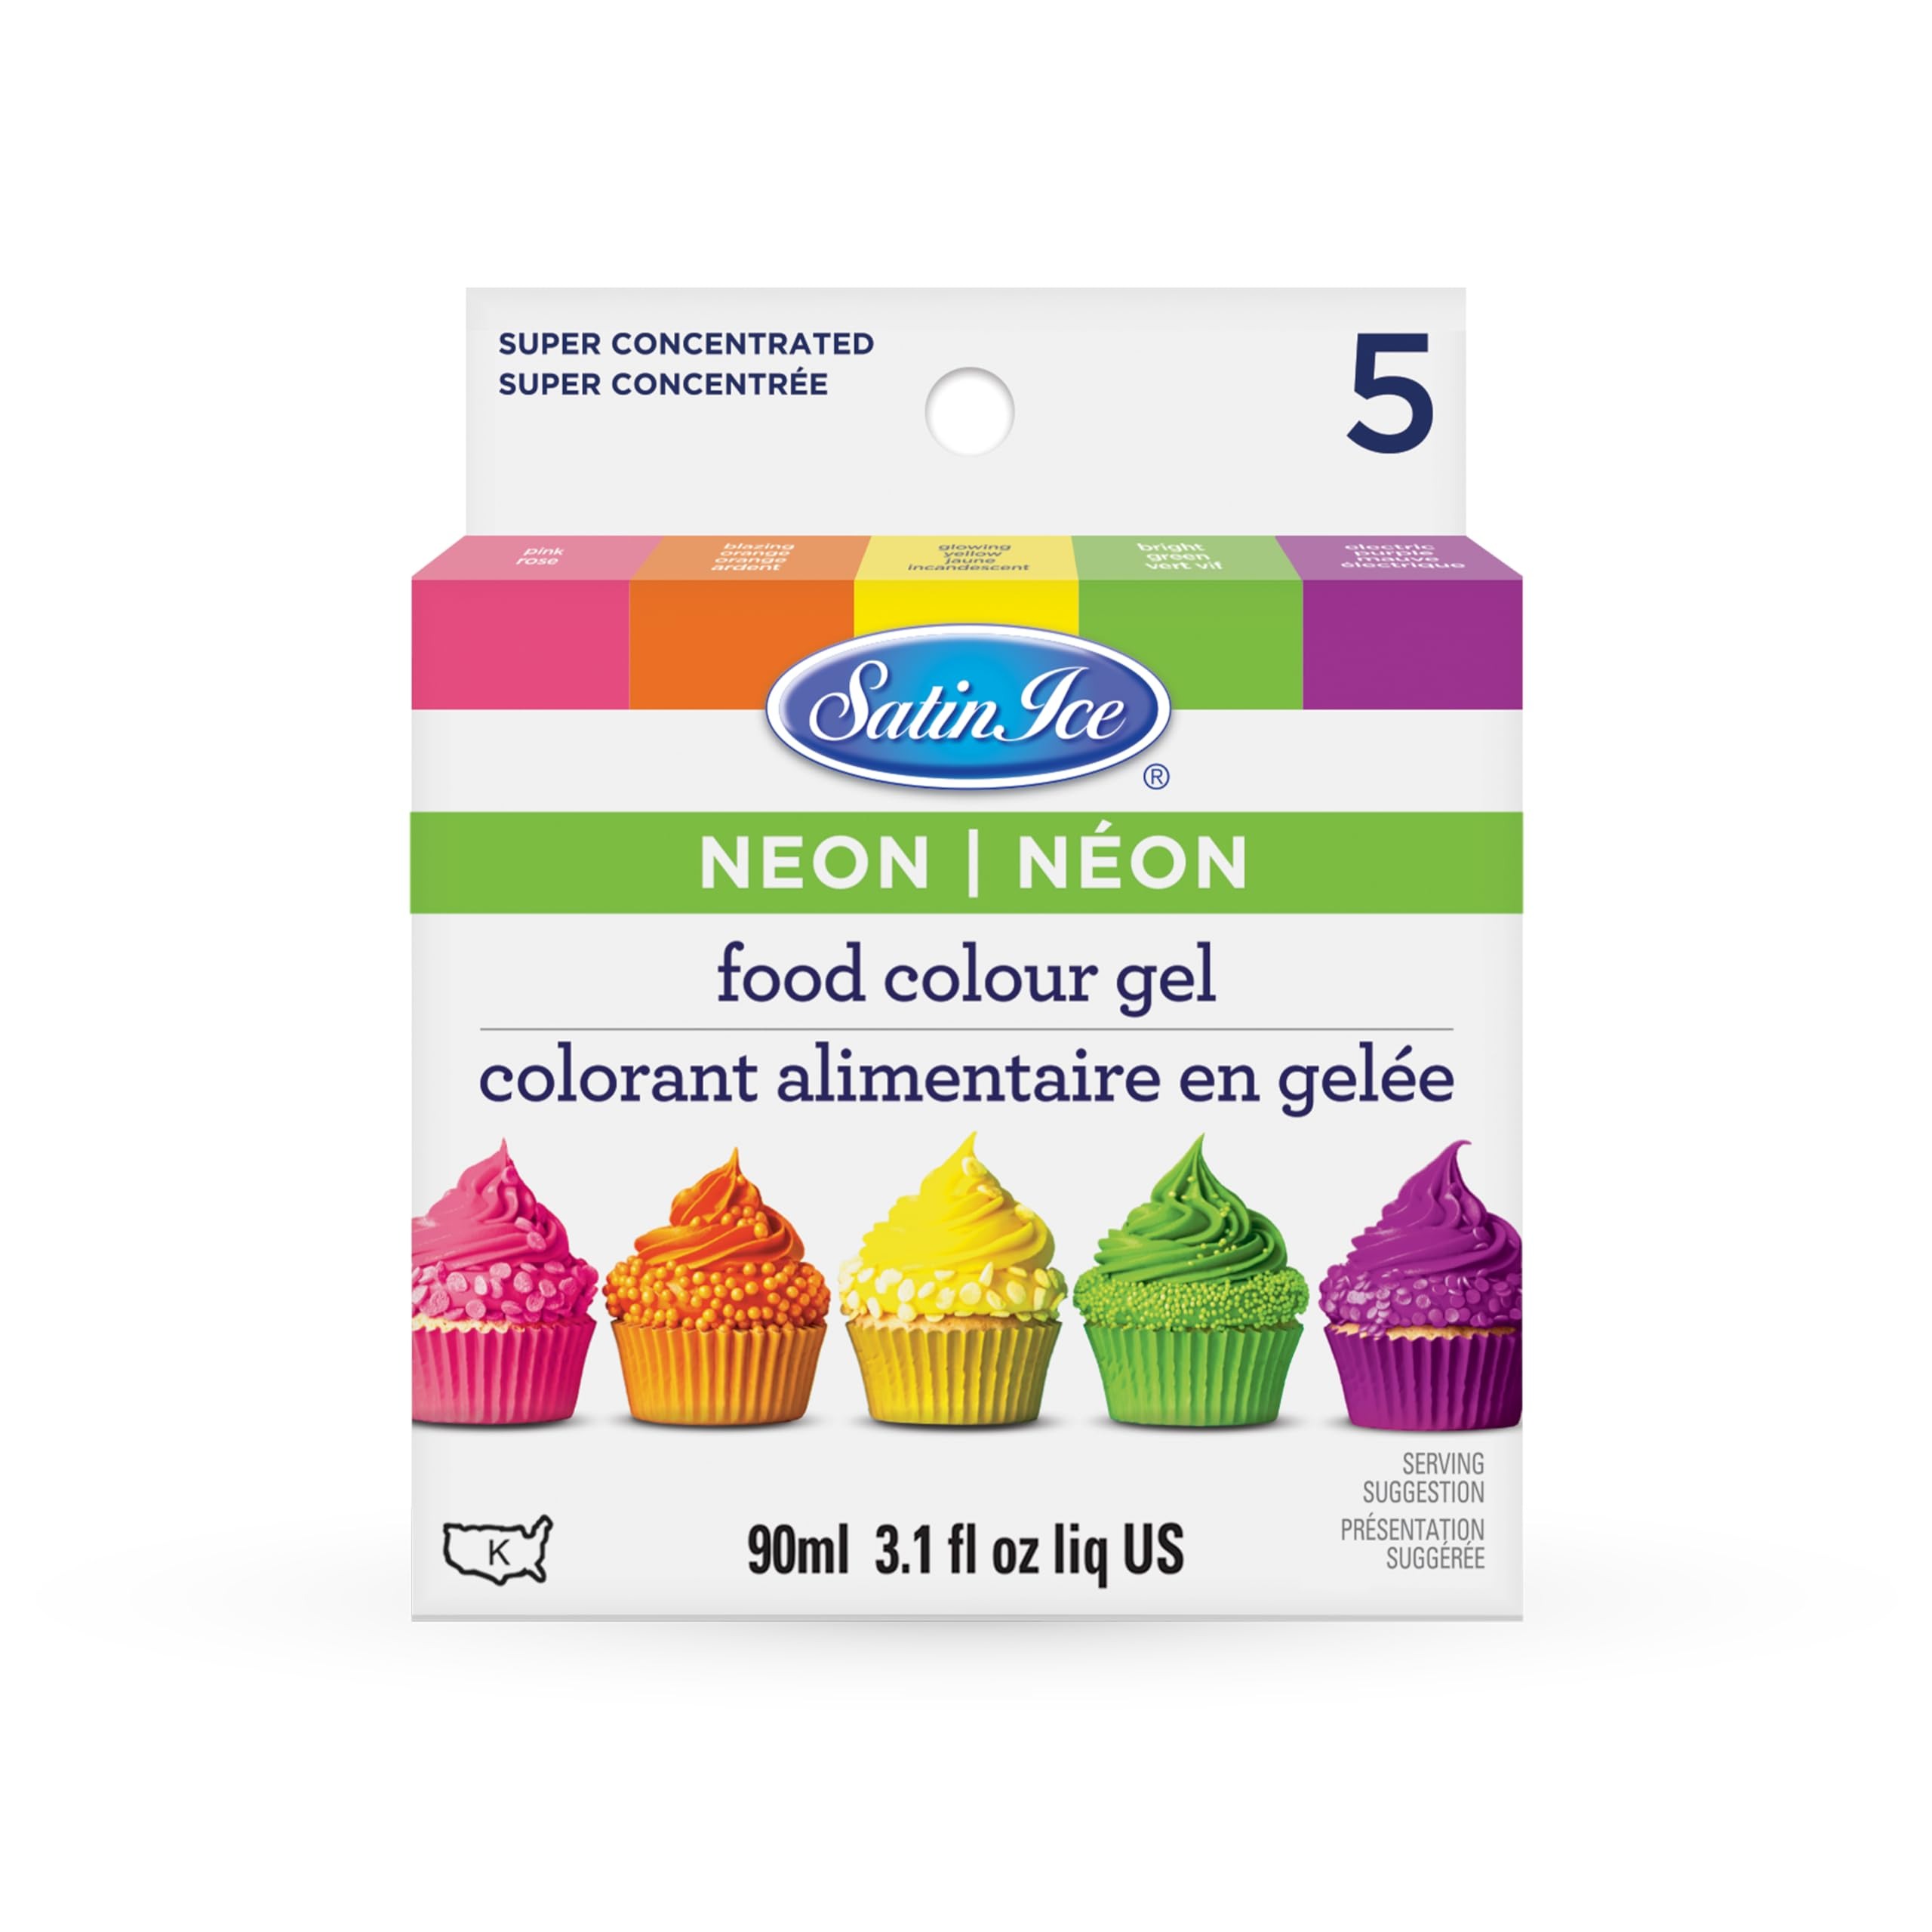
Item Name: Satin Ice Food Color Liquid Gel Kit, 3.1 fl oz, Neon, 5 Count
Bullet Point 1: HIGHLY CONCENTRATED FORMULA: Our gel-based food coloring requires only a small amount to achieve brilliant hues, making it more cost-effective compared to traditional liquid food colors. One bottle goes a long way!
Bullet Point 2: VIBRANT & CONSISTENT COLORS: Create stunning cakes, cookies, and pastries with our concentrated food coloring gel that delivers bold, vibrant colors in every drop. Perfect for both beginners and professional bakers.
Bullet Point 3: SAFE & FOOD GRADE QUALITY: Made with high quality ingredients, our food coloring is safe for all your edible creations, including gluten-free and dairy-free treats.
Bullet Point 4: VERSATILE USAGE: Ideal for coloring a variety of mediums, including fondant, royal icing, buttercream, and even cake batter. Works great for both home baking projects and professional kitchen settings.
Bullet Point 5: MAINTAIN PERFECT TASTE & TEXTURE: Enhance the look of your desserts without altering the flavor, ensuring your treats are as delicious as they are beautiful.
Product Description: Satin Ice Food Color Kit, 3.1 fl oz, Neon, 5 Count
Value: 3.1
Unit: Fl Oz

Price: 16.99